History of spaceflight

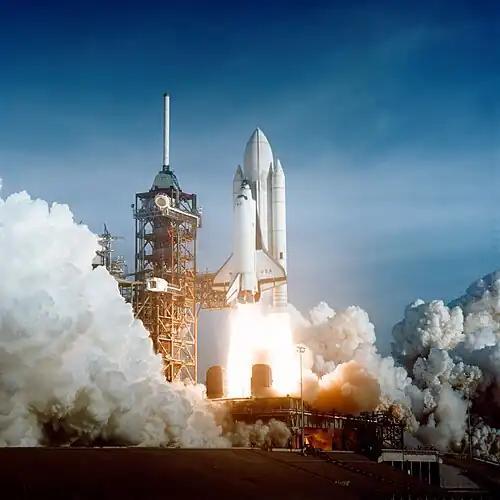
Space Shuttle "Columbia" seconds after engine ignition during STS-1, 1981.

Starting in the 2010s the diversified spaceflight sector had become by the 2020s increasingly competitive with returning inter-national competition and cooperation barrieres, like a cooperation ban enacted in the United States on China in 2011 and later the European Space Agency banning Russia, and increased private competition in spaceflight capabilities, enabled by the Commercial Space Launch Competitiveness Act of 2015.